Astrophysical maser

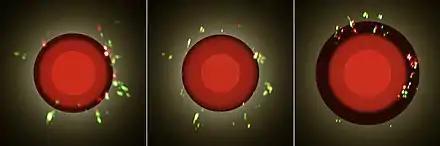
Pulsations of the Mira variable S Orionis, showing dust production and masers (ESO)

The conditions in the atmospheres of late-type stars support the pumping of different maser species at different distances from the star. Due to instabilities within the nuclear burning sections of the star, the star experiences periods of increased energy release. These pulses produce a shockwave that forces the atmosphere outward. Hydroxyl masers occur at a distance of about 1,000 to 10,000 astronomical units (AU), water masers at a distance of about 100 to 400 AU, and silicon monoxide masers at a distance of about 5 to 10 AU.